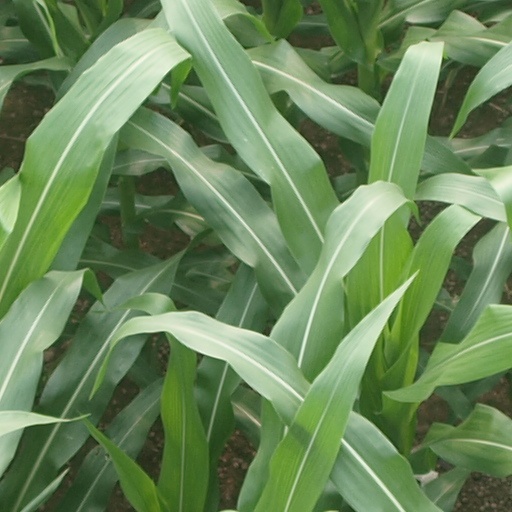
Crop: maize; corn